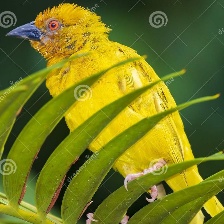
Species: EASTERN GOLDEN WEAVER
Scientific name: PLOCEUS SUBAUREUS